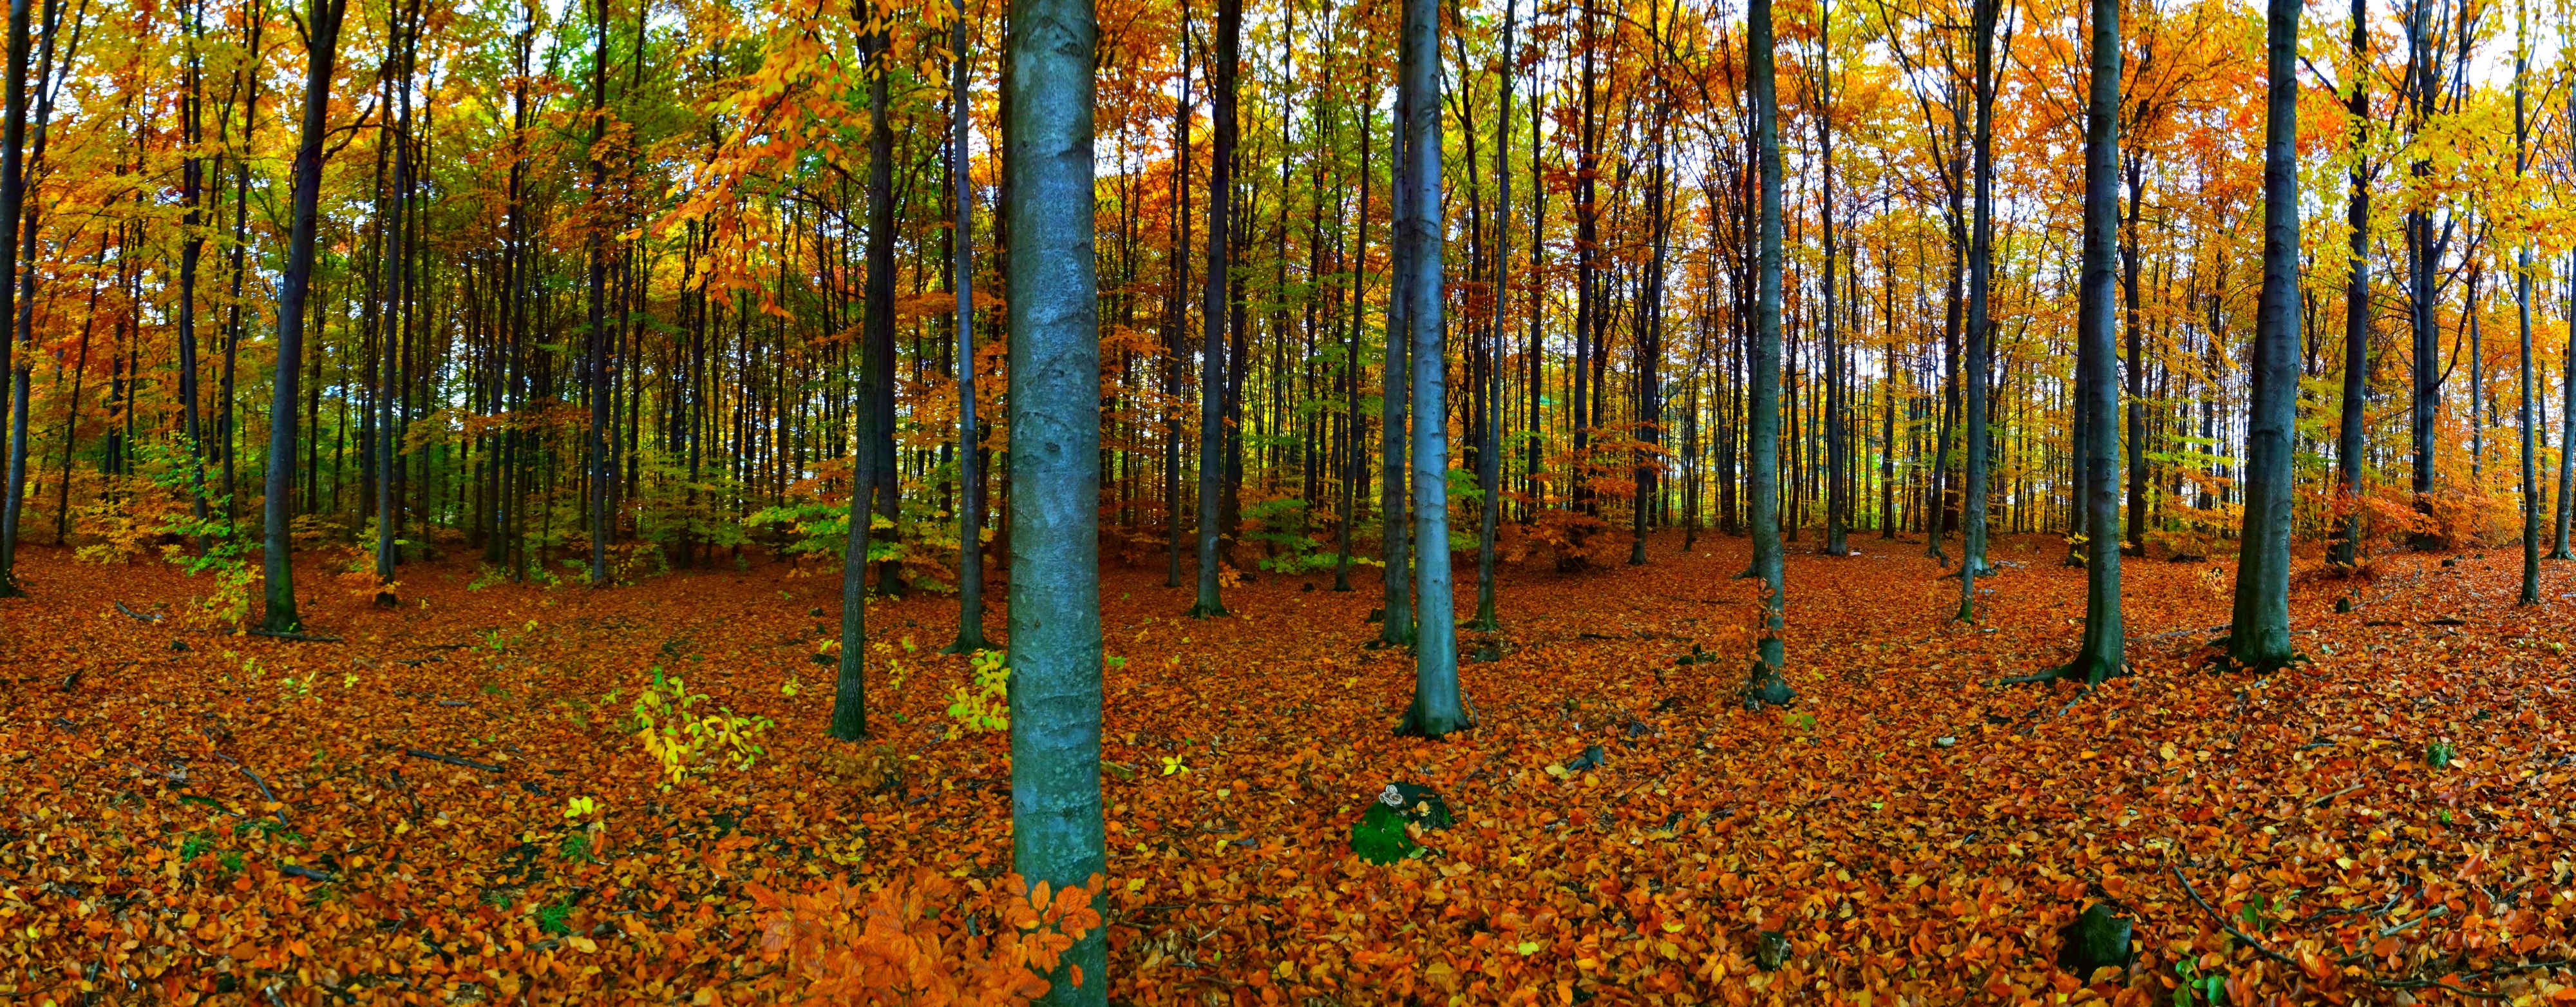
landscape, tree, nature, forest, plant, sunlight, leaf, foliage, color, autumn, scenery, season, deciduous, grove, woodland, habitat, october, autumn leaves, autumn gold, ecosystem, autumn weather, biome, natural environment, woody plant, temperate broadleaf and mixed forest, temperate coniferous forest, land plant